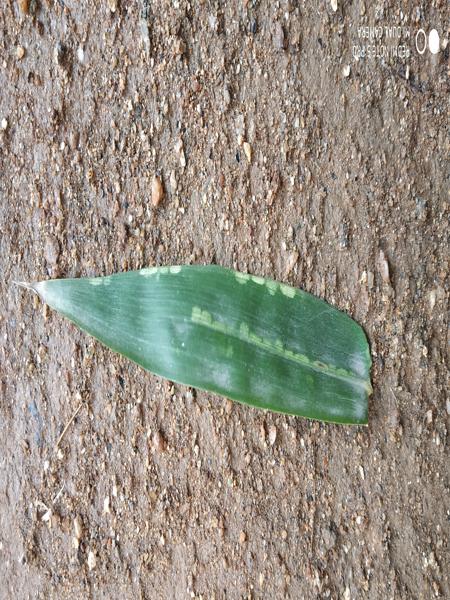
Plant: Bamboo